Rebecca

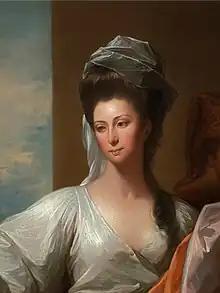
"Abram's servant tying the bracelet on Rebecca's arm" (1775) by Benjamin West

Rebecca appears in the Hebrew Bible as the wife of Isaac and the mother of Jacob and Esau. According to biblical tradition, Rebecca's father was Bethuel the Aramean from Paddan Aram, also called Aram-Naharaim. Rebecca's brother was Laban the Aramean, and she was the granddaughter of Milcah and Nahor, the brother of Abraham. Rebecca and Isaac were one of the four couples that some believe are buried in the Cave of the Patriarchs, the other three being Adam and Eve, Abraham and Sarah, and Jacob and Leah. Most scholars have considered Rebecca's historicity uncertain.